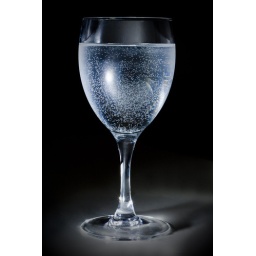
Chilled water in a glass